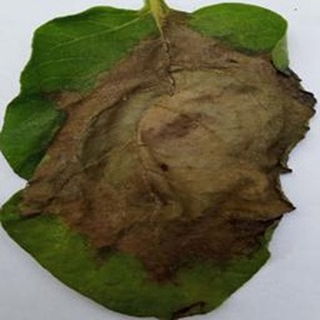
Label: potato_late_blight